Komárno

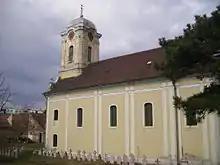
Serbian Church of the Dormition of the Theotokos in Komarno, mid-18th century

During the 18th century Komárom experienced many natural disasters including floods, fires, earthquakes, and cholera and plague epidemics. Most notable of these natural disasters were the two earthquakes that completely destroyed the town in 1763 and 1783. Despite these calamities, Komárom continued to be an important center for trade and crafts until the middle of the 19th century. Beginning in the early 19th century, the fortifications surrounding Komárom underwent extensive reconstruction. The reconstruction was interrupted by the Hungarian Revolution of 1848.